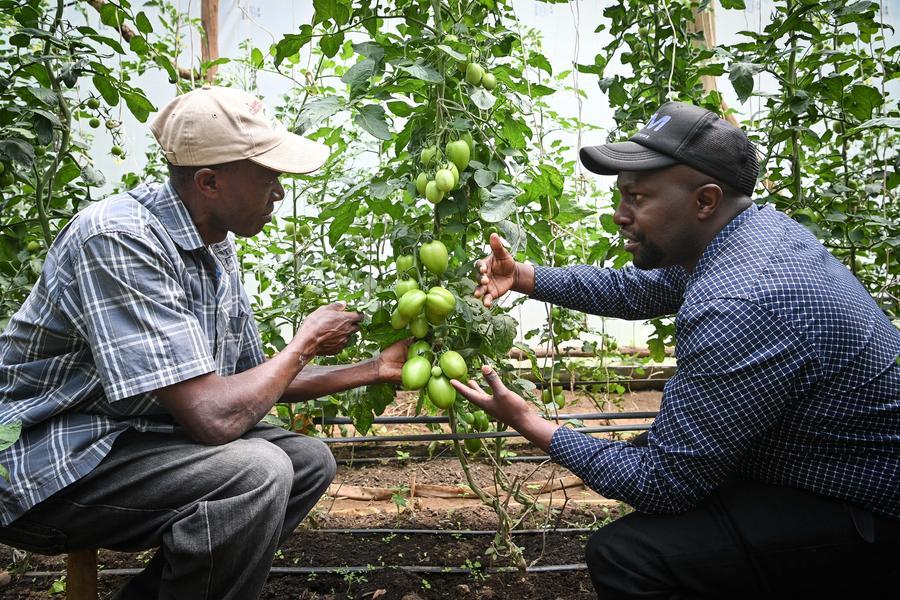
Wakulima wawili wakiwa shambani wanaojihusisha na shughuli ya kilimo cha zao hilo la biashara linaloitwa nyanya wakiendelea kushauriana na kubadilishana mawazo juu ya kunyanyua ukuaji na kuongeza faida ya zao hilo.